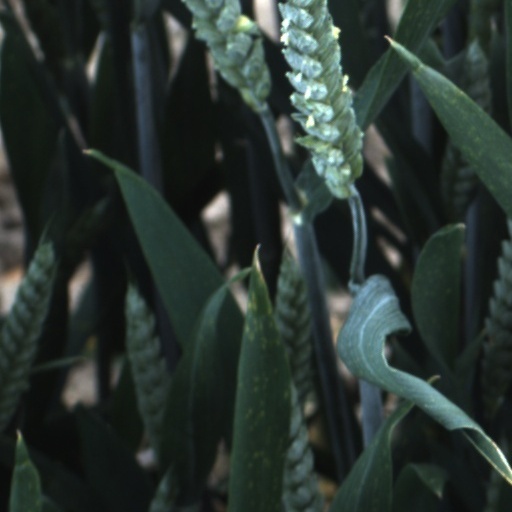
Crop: wheat